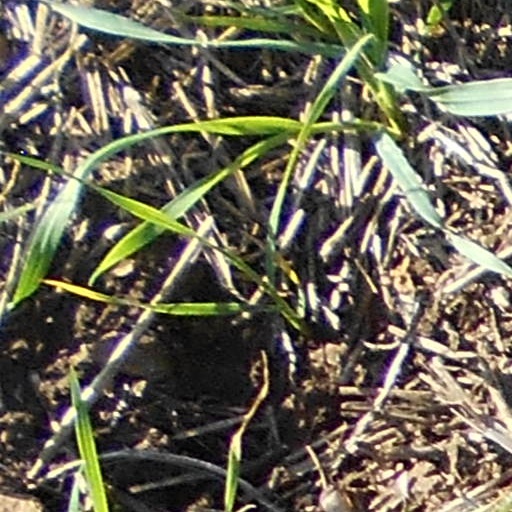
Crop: wheat